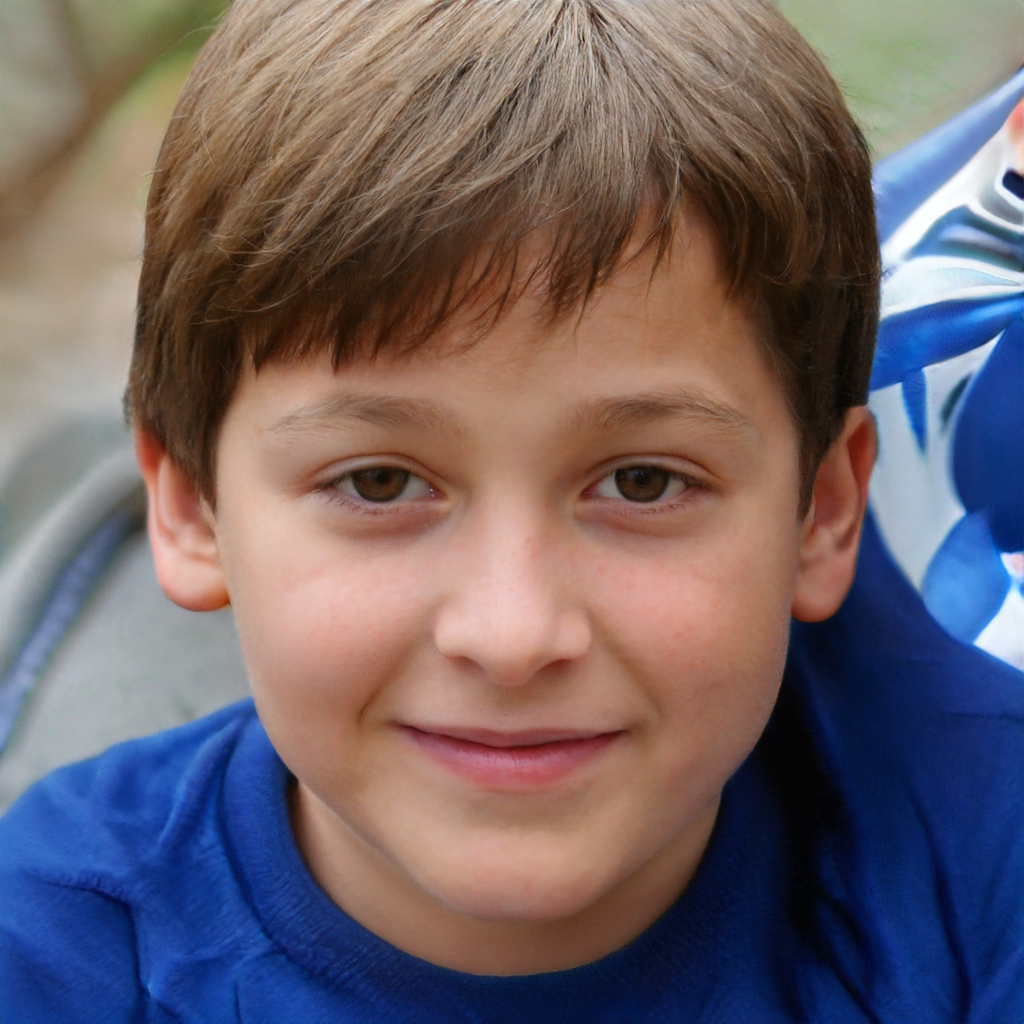
Gender: Male